Cinema of Greece

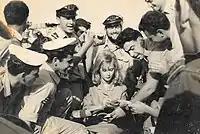
Aliki Vougiouklaki in Israel, 1964

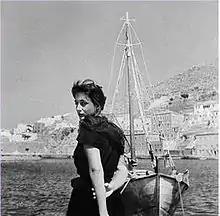
Ellie Lambeti

The 1950s and 1960s are considered by many to be the "Golden Age" of Greek cinema. Directors and actors of this era were recognized as important historical figures in Greece and some gained international acclaim: Michael Cacoyannis, Alekos Sakellarios, Melina Mercouri, Nikos Tsiforos, Iakovos Kambanelis, Katina Paxinou, Nikos Koundouros, Ellie Lambeti, and Irene Papas. More than sixty films per year were made, with the majority having film noir elements. Notable films were "The Counterfeit Coin" (', 1955 directed by George Tzavellas), "Bitter Bread" (', 1951, directed by Grigoris Grigoriou), and "The Ogre of Athens" ("", 1956, directed by Nikos Koundouros).